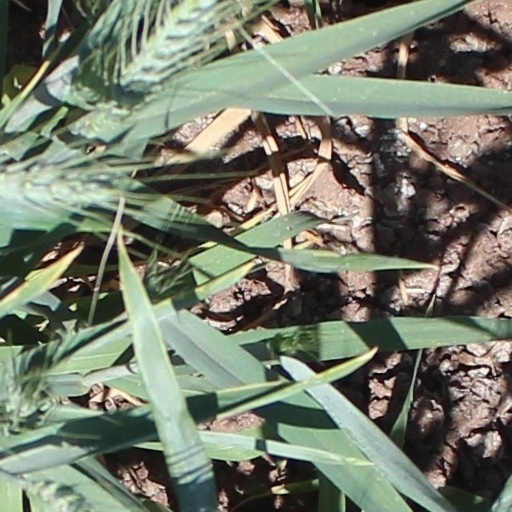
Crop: wheat